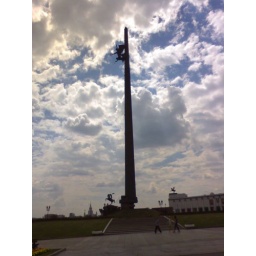
Some buildings on the red sqare in Moscow